Qing dynasty in Inner Asia

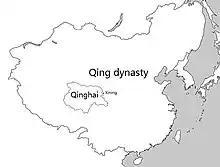
Qinghai within the Qing dynasty in 1820

From 1640 to 1724, a big part of the area that is now Qinghai was under the control of the Khoshut Mongols, who nominally acknowledged their allegiance to the Qing dynasty. However, after the Dzungar invasion which ended the Khoshut Khanate in Tibet and the subsequent Qing conquest of Tibet in 1720, the Upper Mongols led by the ruling prince Lubsan Danzan in Qinghai revolted against the Qing under the Yongzheng Emperor in 1723. Lubsan Danzan also made contact with the Dzungar Khanate in Xinjiang before the revolt. 200,000 Tibetans and Mongols in Qinghai attacked Xining, although Central Tibet did not support the rebellion. In fact, Polhanas based in Central Tibet blocked the rebels' retreat from Qing retaliation. Chinese commanders such as Nian Gengyao were sent to suppress the revolt. Eventually the rebellion was brutally suppressed, which marked the onset of direct Qing rule in Qinghai. Lubsan Danzan fled to the Dzungar Khanate and was later captured by the Manchus in 1755 during the Qianlong Emperor's campaigns to Xinjiang. Most of present-day Qinghai was put under the control of the Minister of Xining Handling Affairs (Chinese: 西寧辦事大臣, also known as the Xining Amban) located in Xining in 1724 by the Qing, although Xining itself was governed by the Gansu province during the period. This lasted until the end of the Qing dynasty.